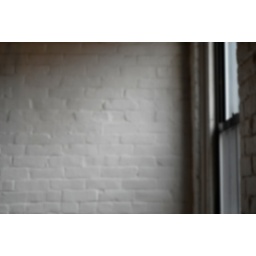
the wall by the window